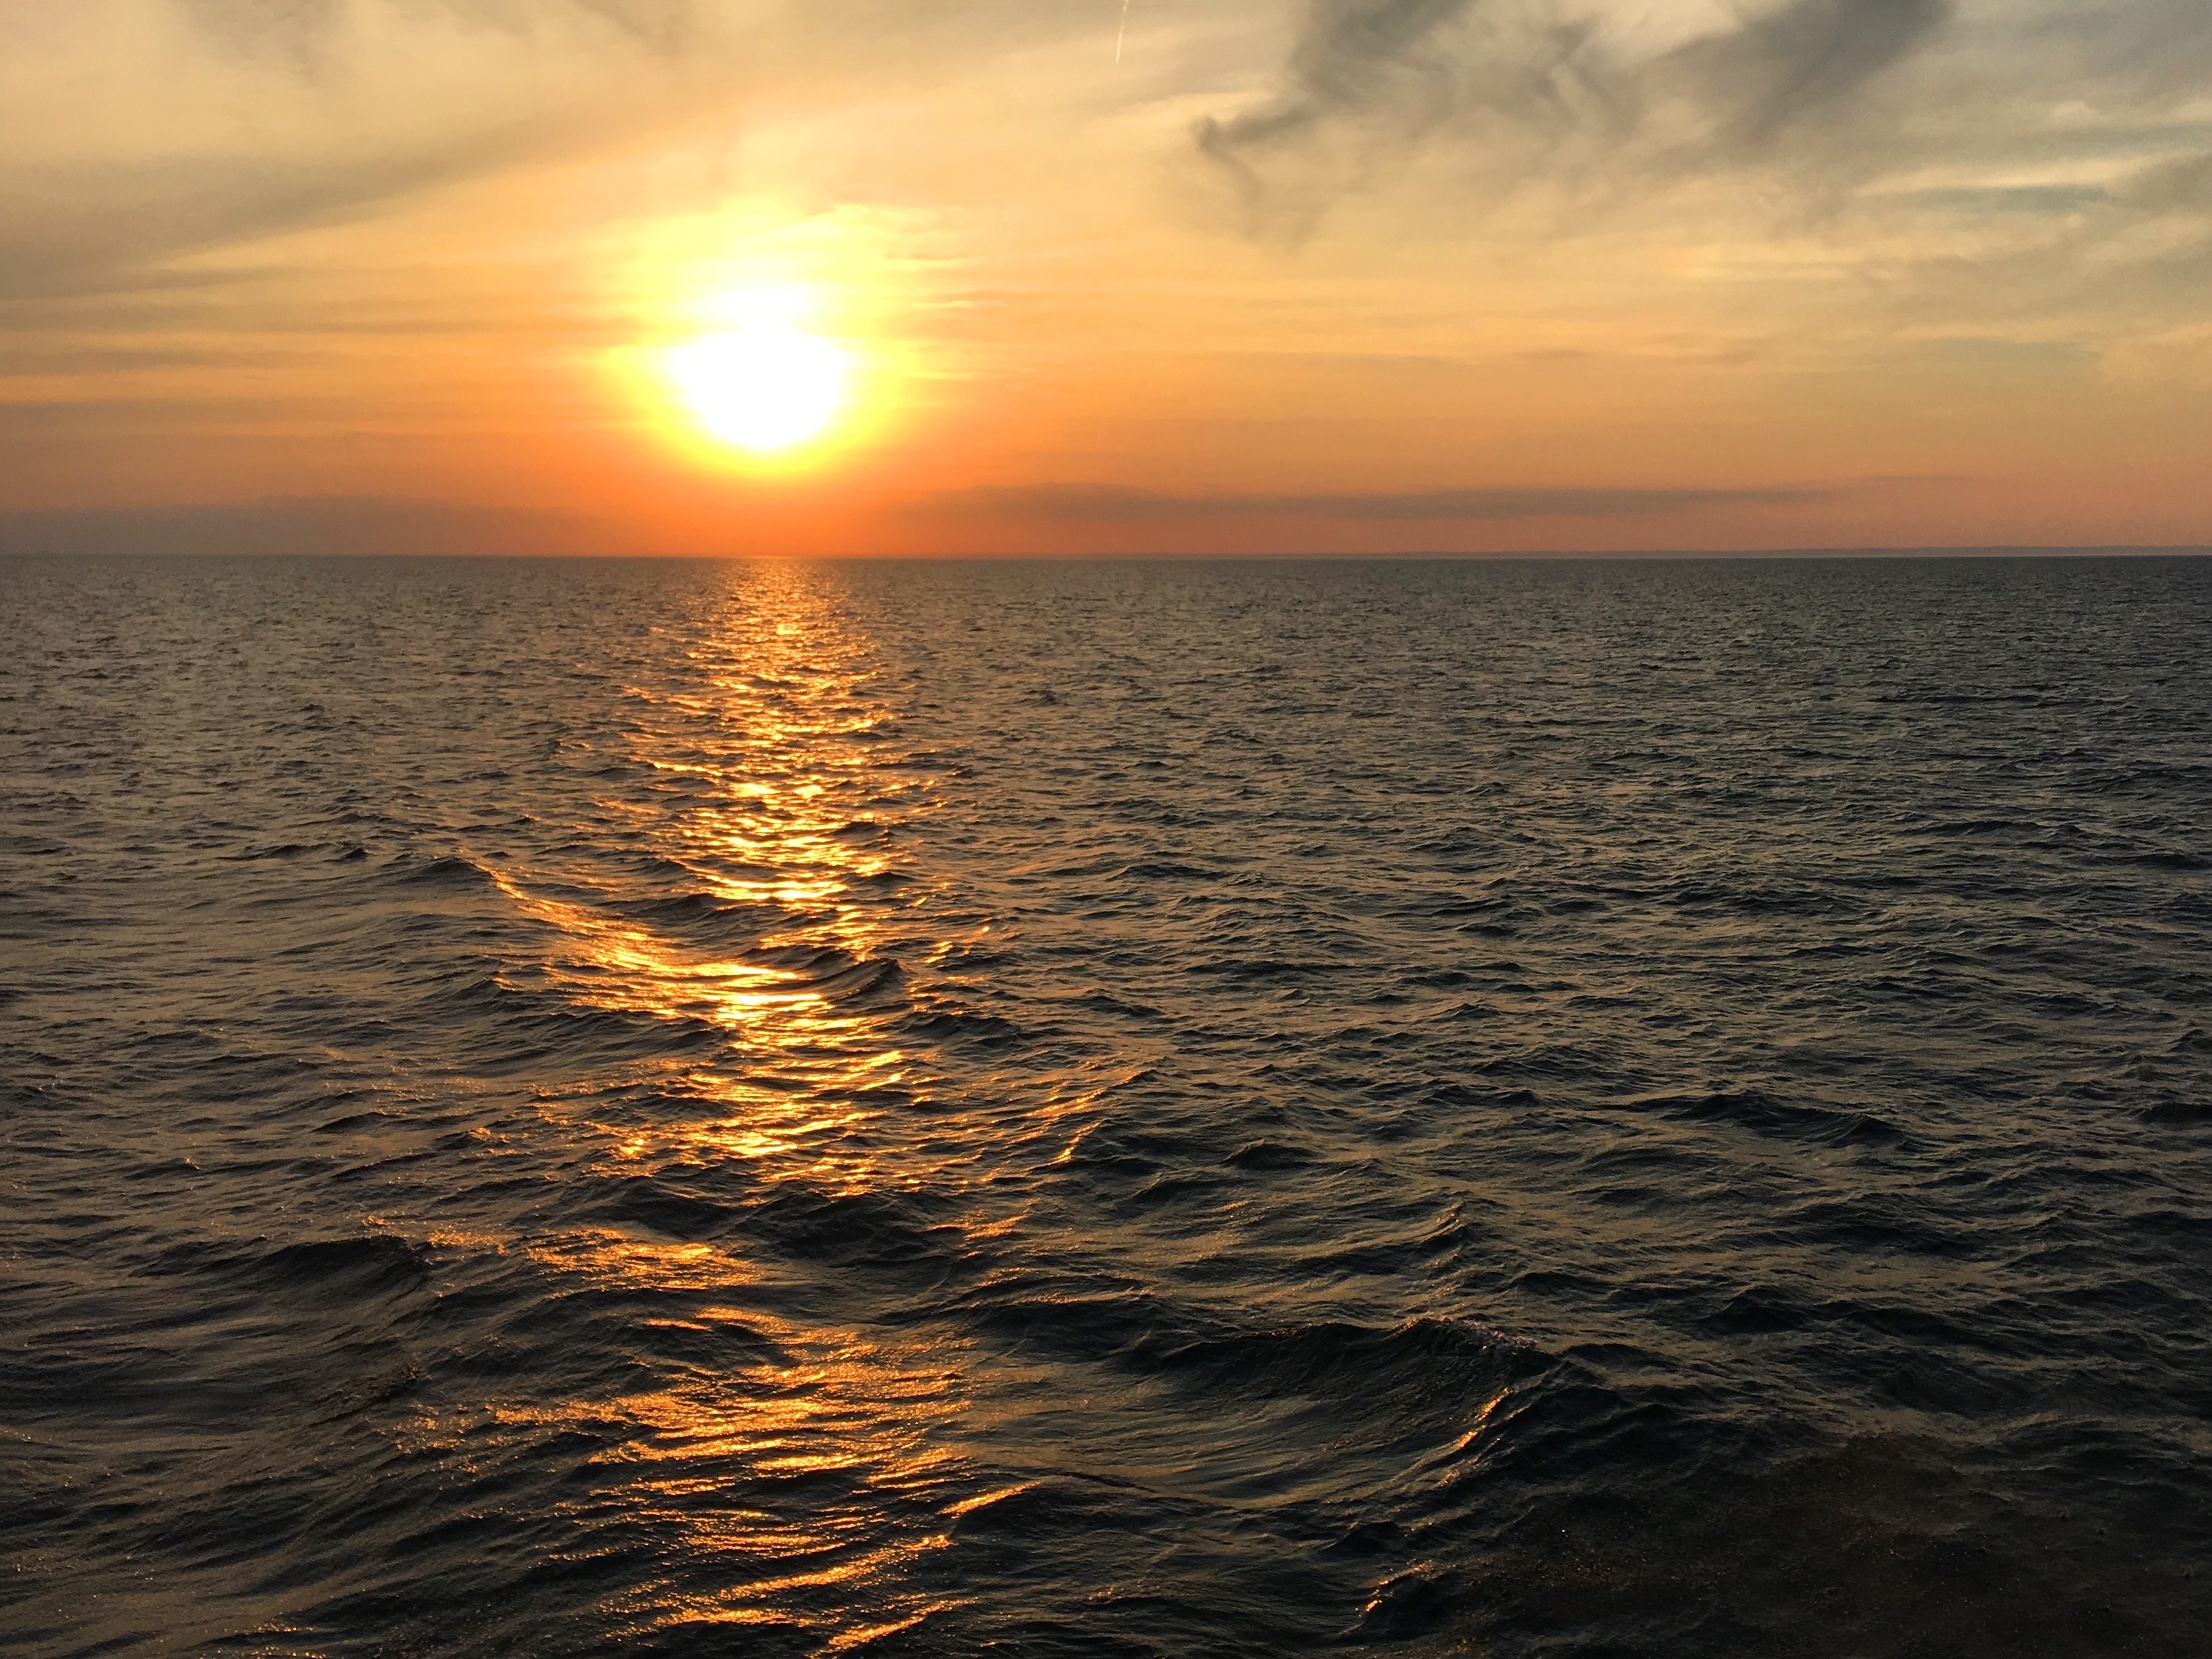
sea, coast, water, nature, ocean, horizon, sky, sun, sunrise, sunset, sunlight, morning, shore, wave, lake, dawn, summer, dusk, evening, orange, weather, afterglow, wind wave